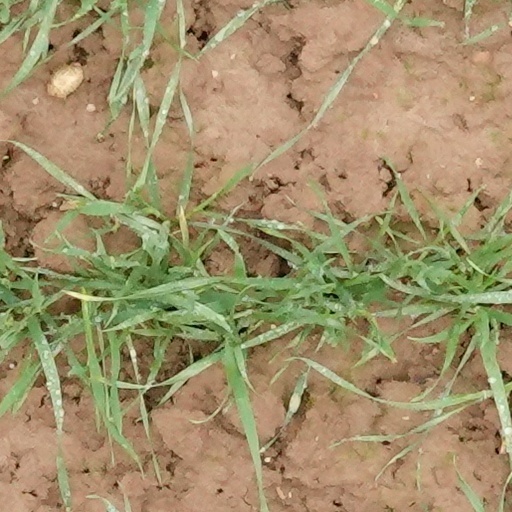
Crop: wheat